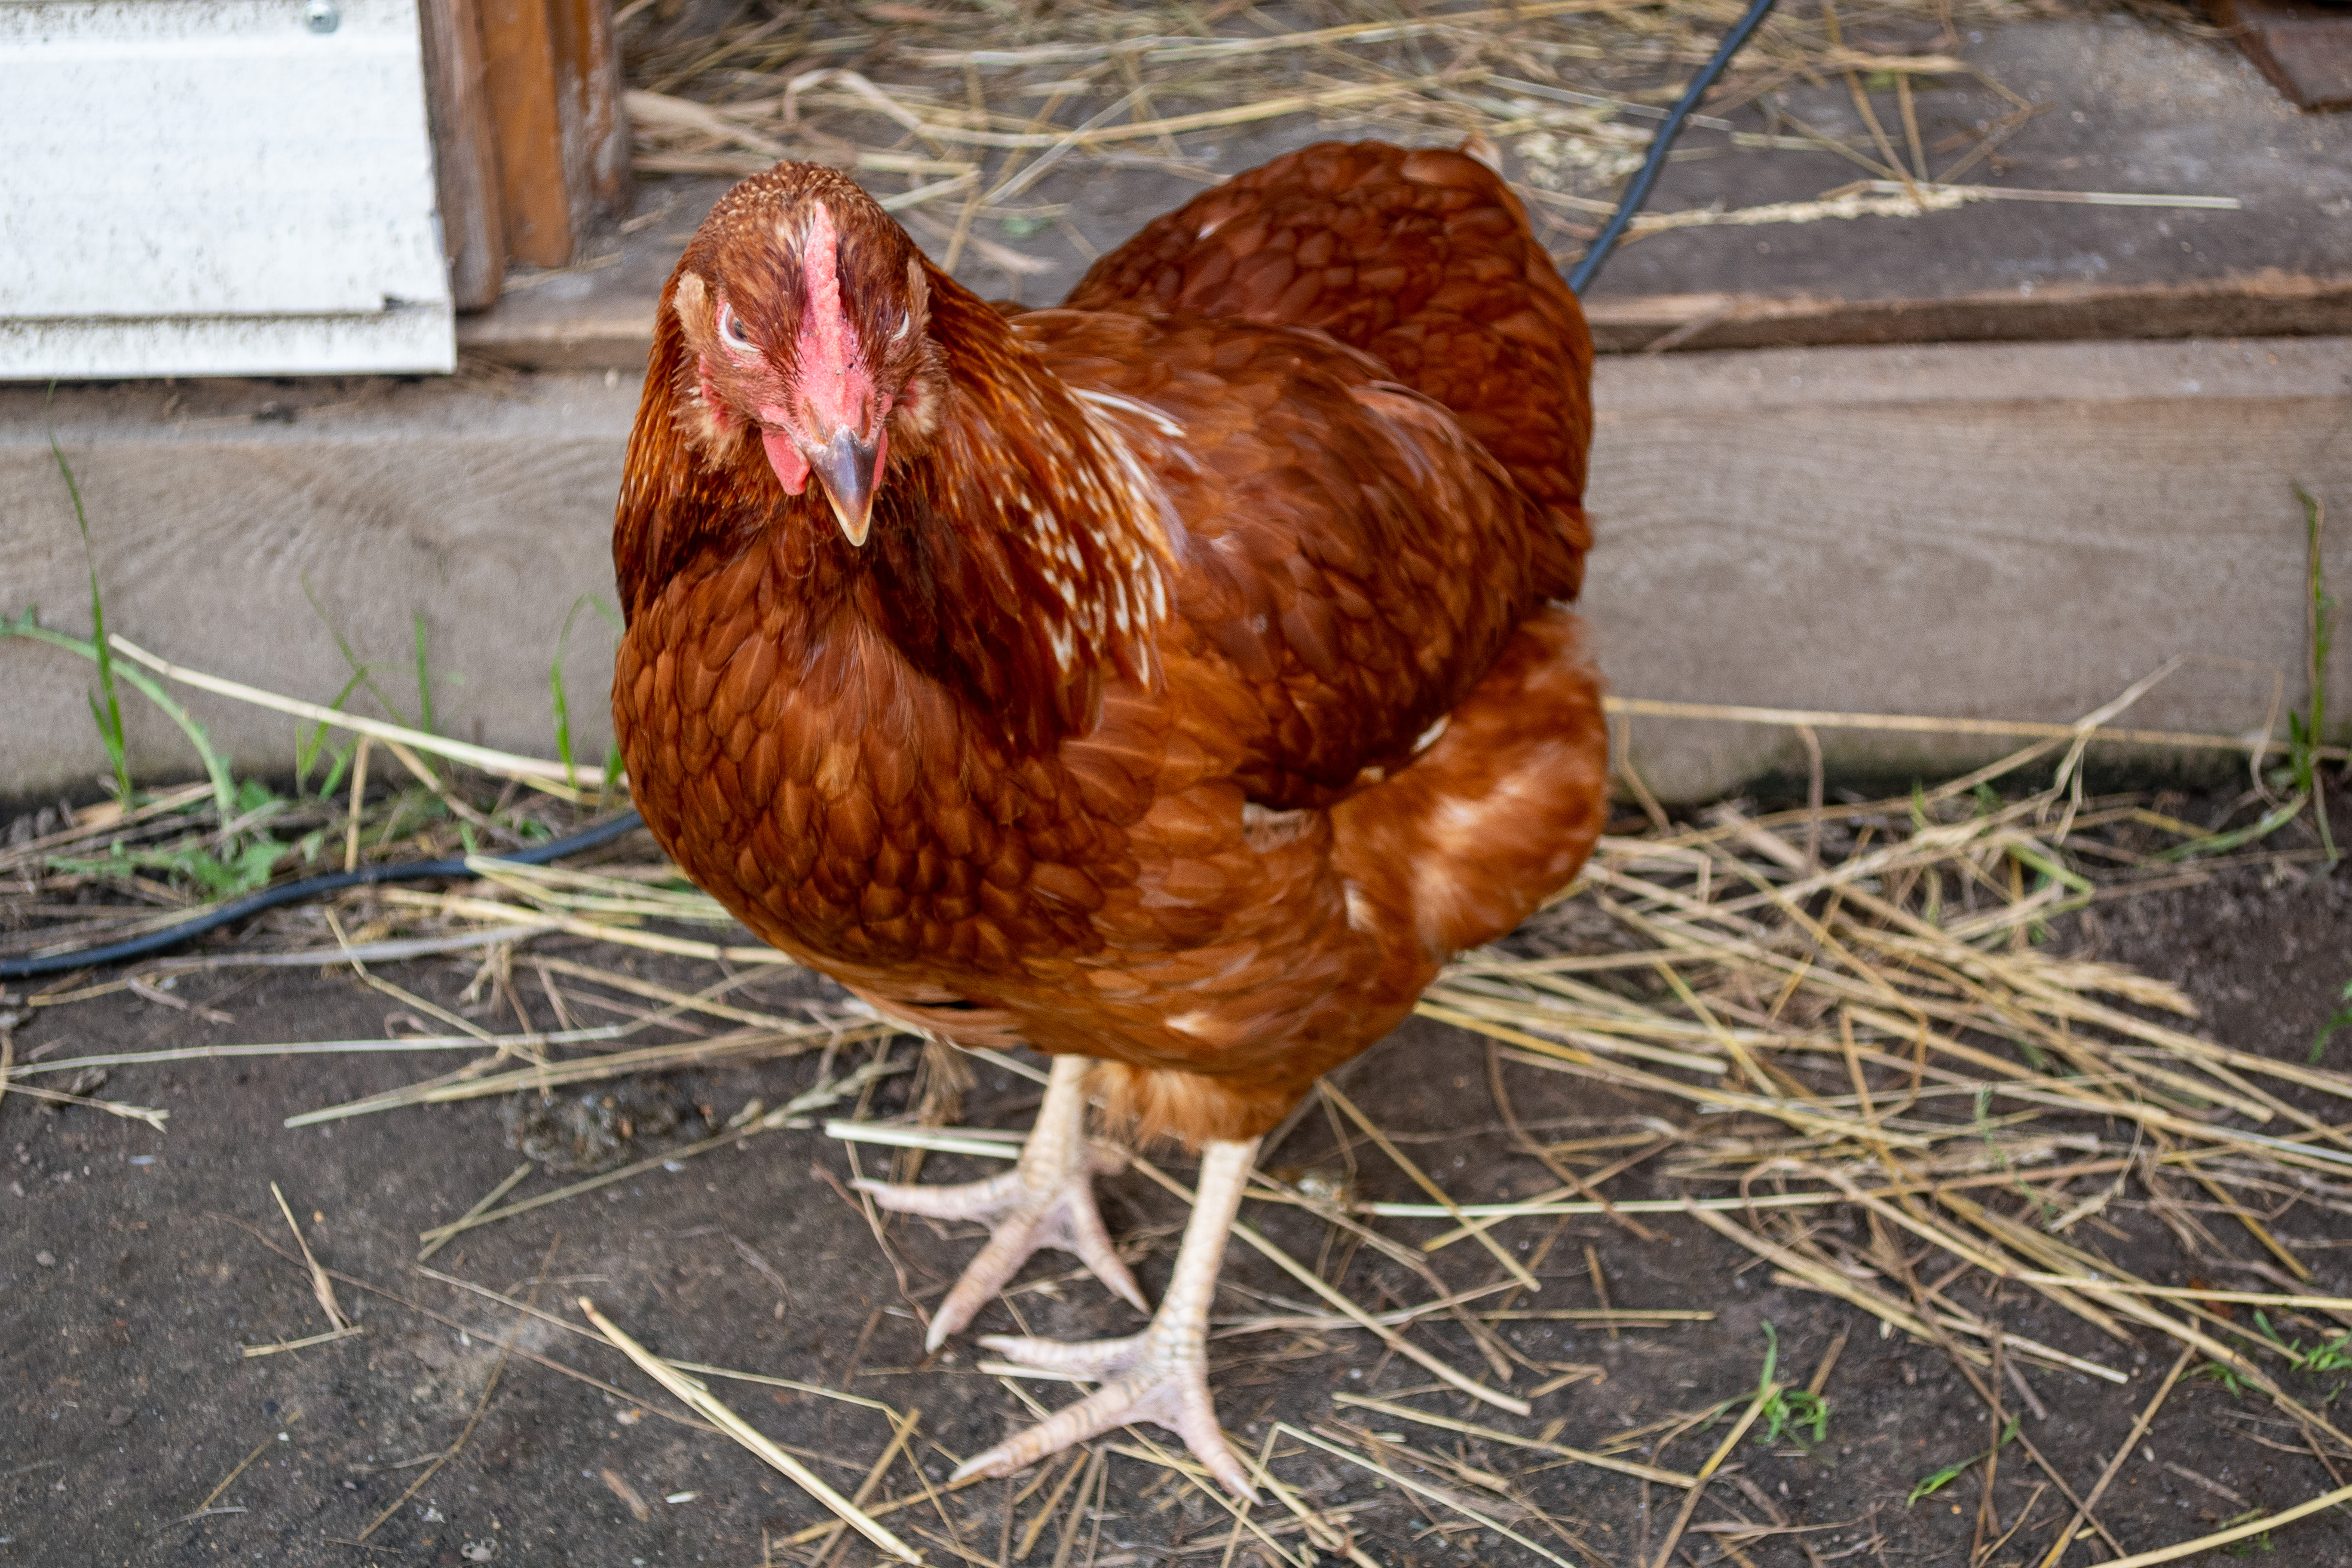
chicken, poultry, agriculture, animals, livestock, plumage, summer, outdoors, nature, day, sunny, village, garden, countryside, bird, phasianidae, comb, liver, beak, galliformes, feather, grass, fowl, composite material, rooster, terrestrial animal, soil, flightless bird, chicken meat, landscape, fur, natural material